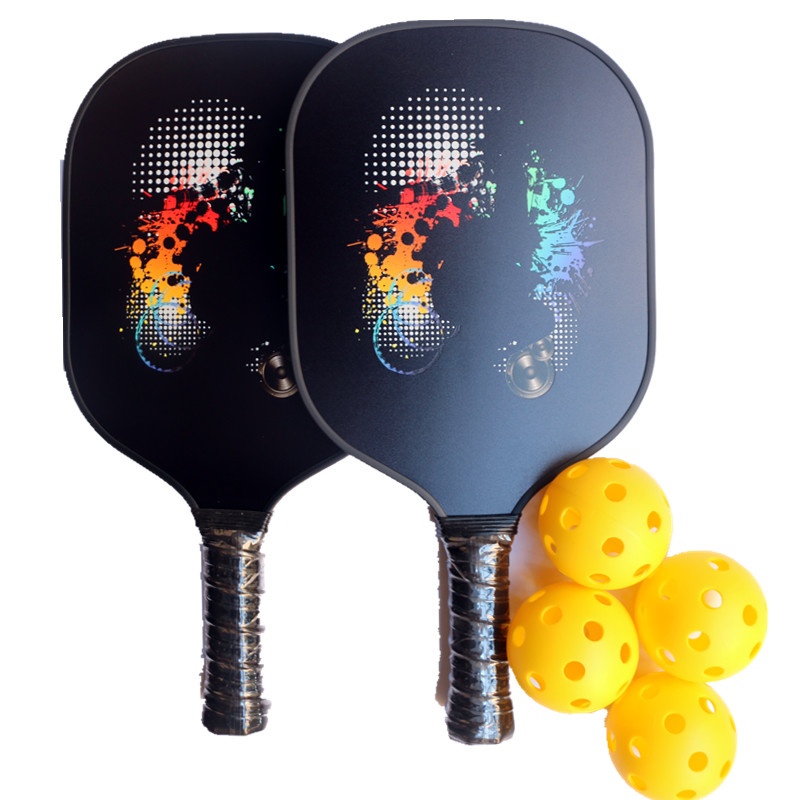
USAPA Approved Pickleball Paddle Raquet
Name: pickleball Paddle Material: carbon fiber +PP core [note] : suitable for indoor and outdoor use, can ensure the safety of people and equipment.
Category: Sporting Goods > Outdoor Recreation > Outdoor Games > Pickleball > Pickleball Paddles